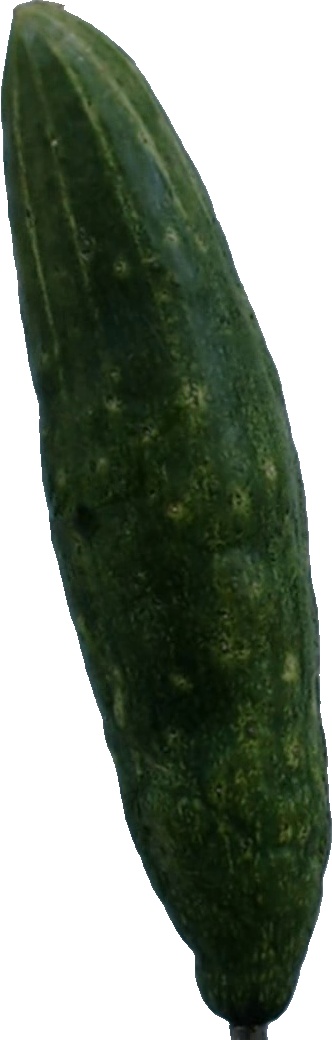
Label: cucumber_3